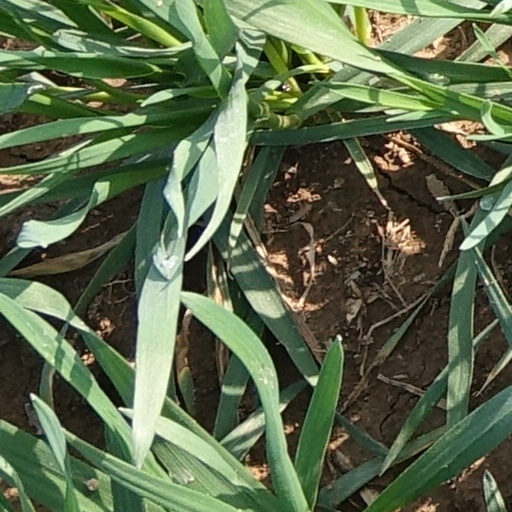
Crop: wheat